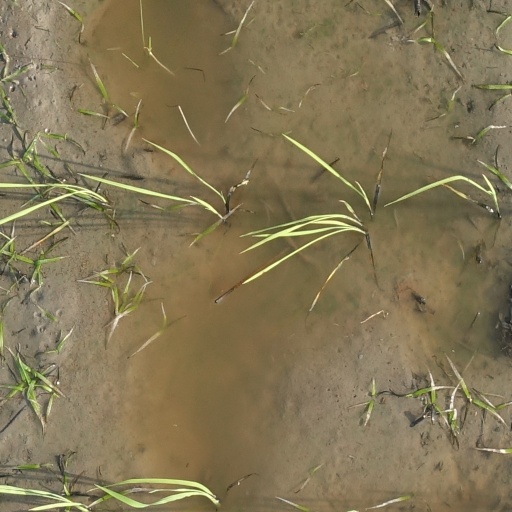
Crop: rice